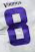
Number: 8